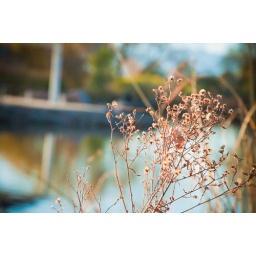
flower by the lake